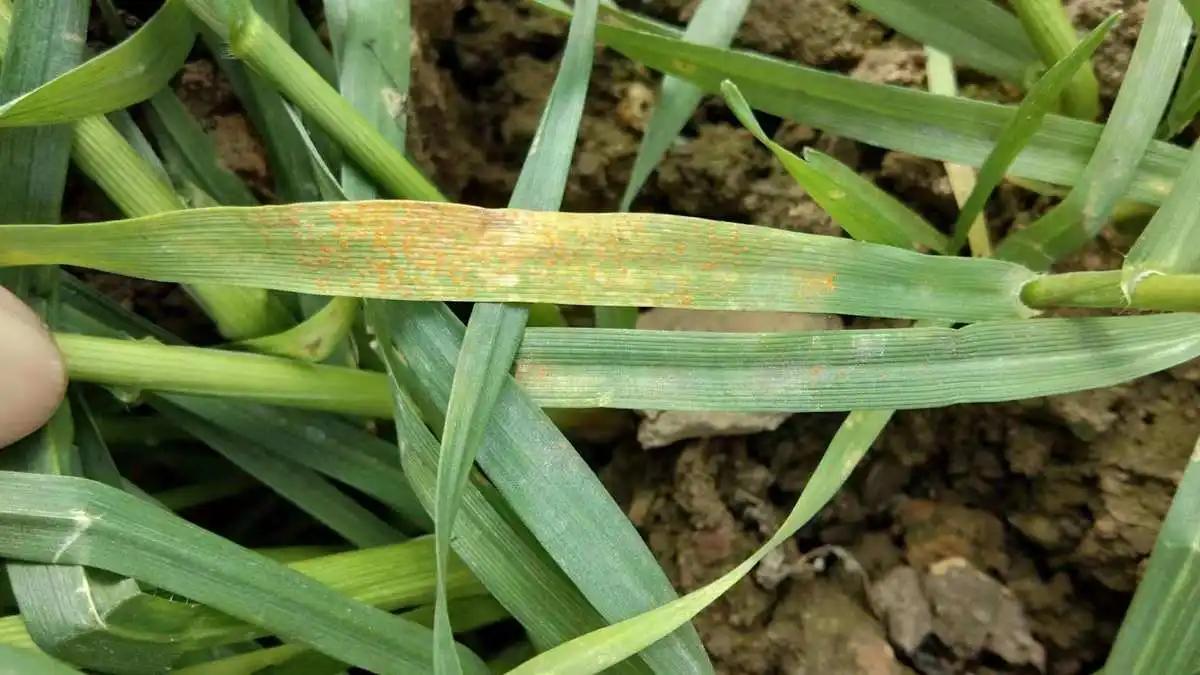
Plant: Wheat
Disease: wheat leaf rust